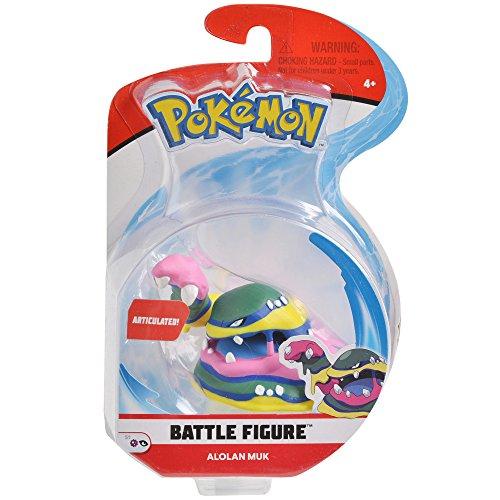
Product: Pokemon 3 Inch Alolan Muk Articulated Battle Action Figure
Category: Toys & Games | Toy Figures & Playsets | Action Figures
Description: This pack contains one Alolan Muk 3" Inch articulated figure.
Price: $10.40
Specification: ProductDimensions:4.5x2.5x7inches|ItemWeight:0.8ounces|ShippingWeight:0.8ounces(Viewshippingratesandpolicies)|DomesticShipping:ItemcanbeshippedwithinU.S.|InternationalShipping:ThisitemcanbeshippedtoselectcountriesoutsideoftheU.S.LearnMore|ASIN:B078WY64TB|Itemmodelnumber:95004|Manufacturerrecommendedage:4yearsandup